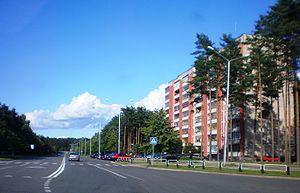
Visaginas est une ville du nord-est de la Lituanie, de l'apskritis d'Utena. Sa population est de 28 269 habitants en 2008. Elle est située près du lac Drūkšiai, le plus grand lac du pays.